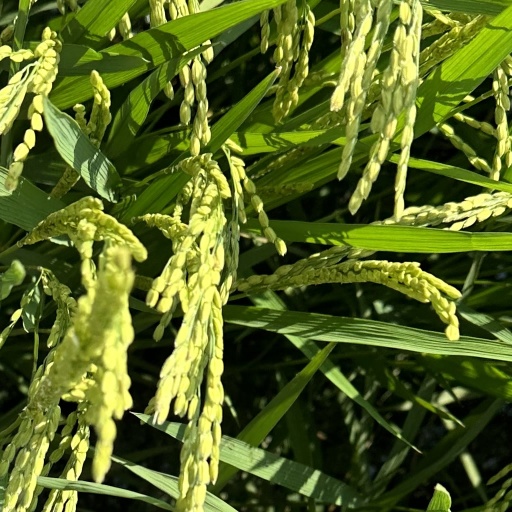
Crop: rice